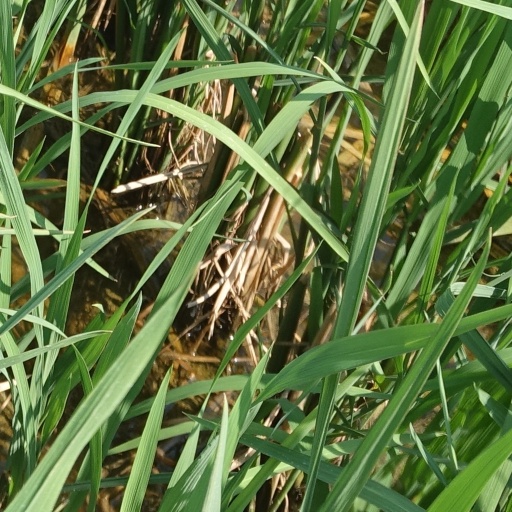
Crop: rice